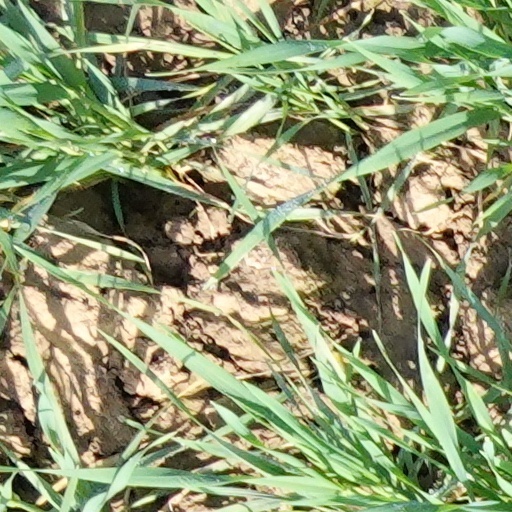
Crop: wheat